A Chain of Voices

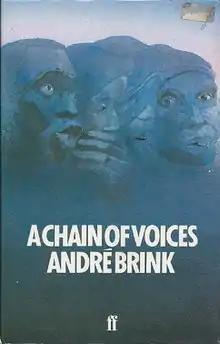
First UK edition (Faber & Faber)

A Chain of Voices is a 1982 novel by Afrikaans writer André Brink. The novel is a historical novel which recounts the roots of the apartheid system during the early part of the 19th century. The novel focuses on a slave revolt center in the country north-east of Cape Town. The novel uses a coalition of voices, representing the whole range of social groups in South Africa.